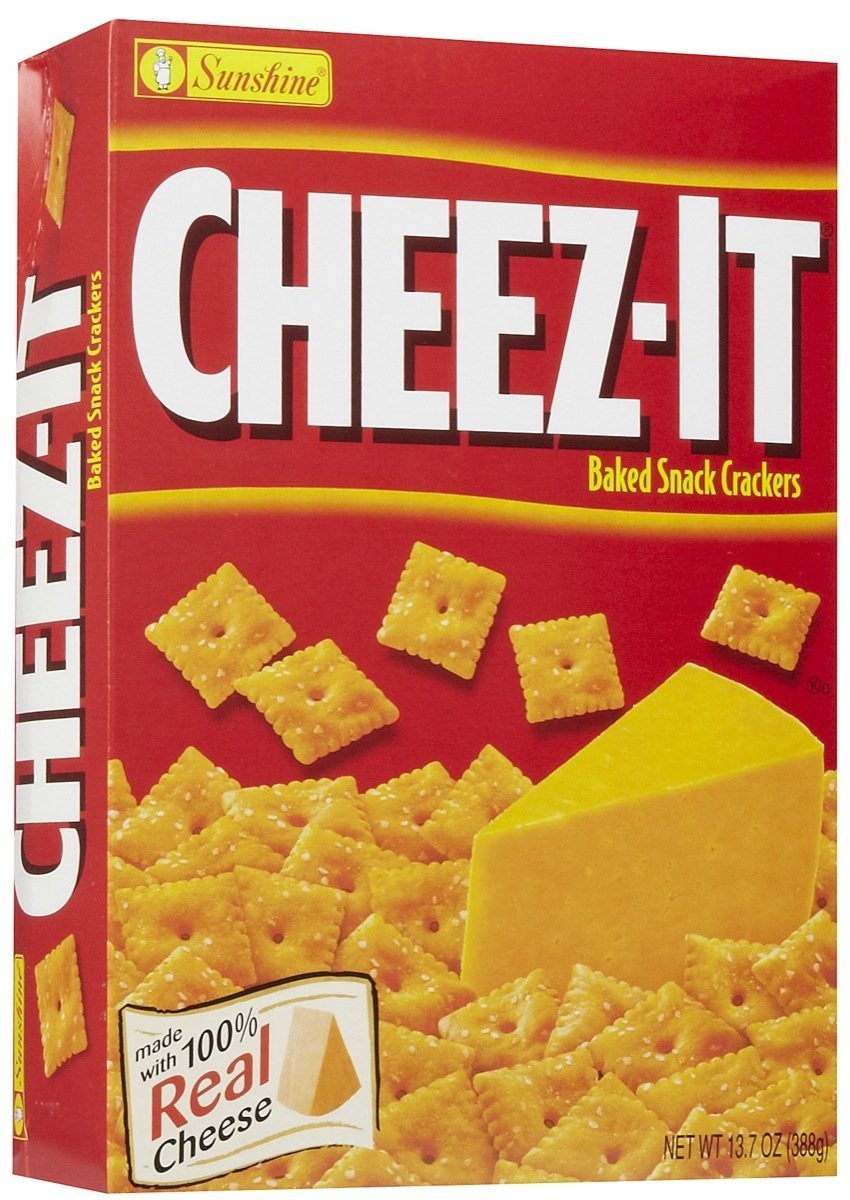
Item Name: Sunshine Cheez It Original, 13.7 oz
Bullet Point 1: Zero Grams Trans Fat
Bullet Point 2: Real Cheese Baked into Every Delicious Cracker
Bullet Point 3: Made with 100% Real Cheese
Bullet Point 4: Available in More Than 25 Varieties
Bullet Point 5: Cheez-It(R) Original Crackers
Product Description: Why settle for cheese flavoring when you can get 100% real cheese baked in? At Cheez-It, we expect a lot from our cheese. That's why we wait for our cheese to mature before we bake it into every delicious cracker. Cheez-It(R) Original Baked Snack Crackers also offer a satisfying crunch and real cheese in each bite. Which Cheez-It flavor is right for you? From hot to mild, classic to fun, at home or on the go, there's a Cheez-It cracker you'll love.
Value: 13.7
Unit: Fl Oz

Price: 4.39